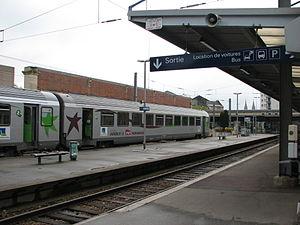
La gare de Cherbourg est une gare ferroviaire française établie au terminus de la ligne de Mantes-la-Jolie à Cherbourg, qui permet la relation entre les villes de Paris et de Cherbourg-en-Cotentin. Elle est située au pied de la montagne du Roule à proximité du centre-ville, dans le département de la Manche, en région Normandie.